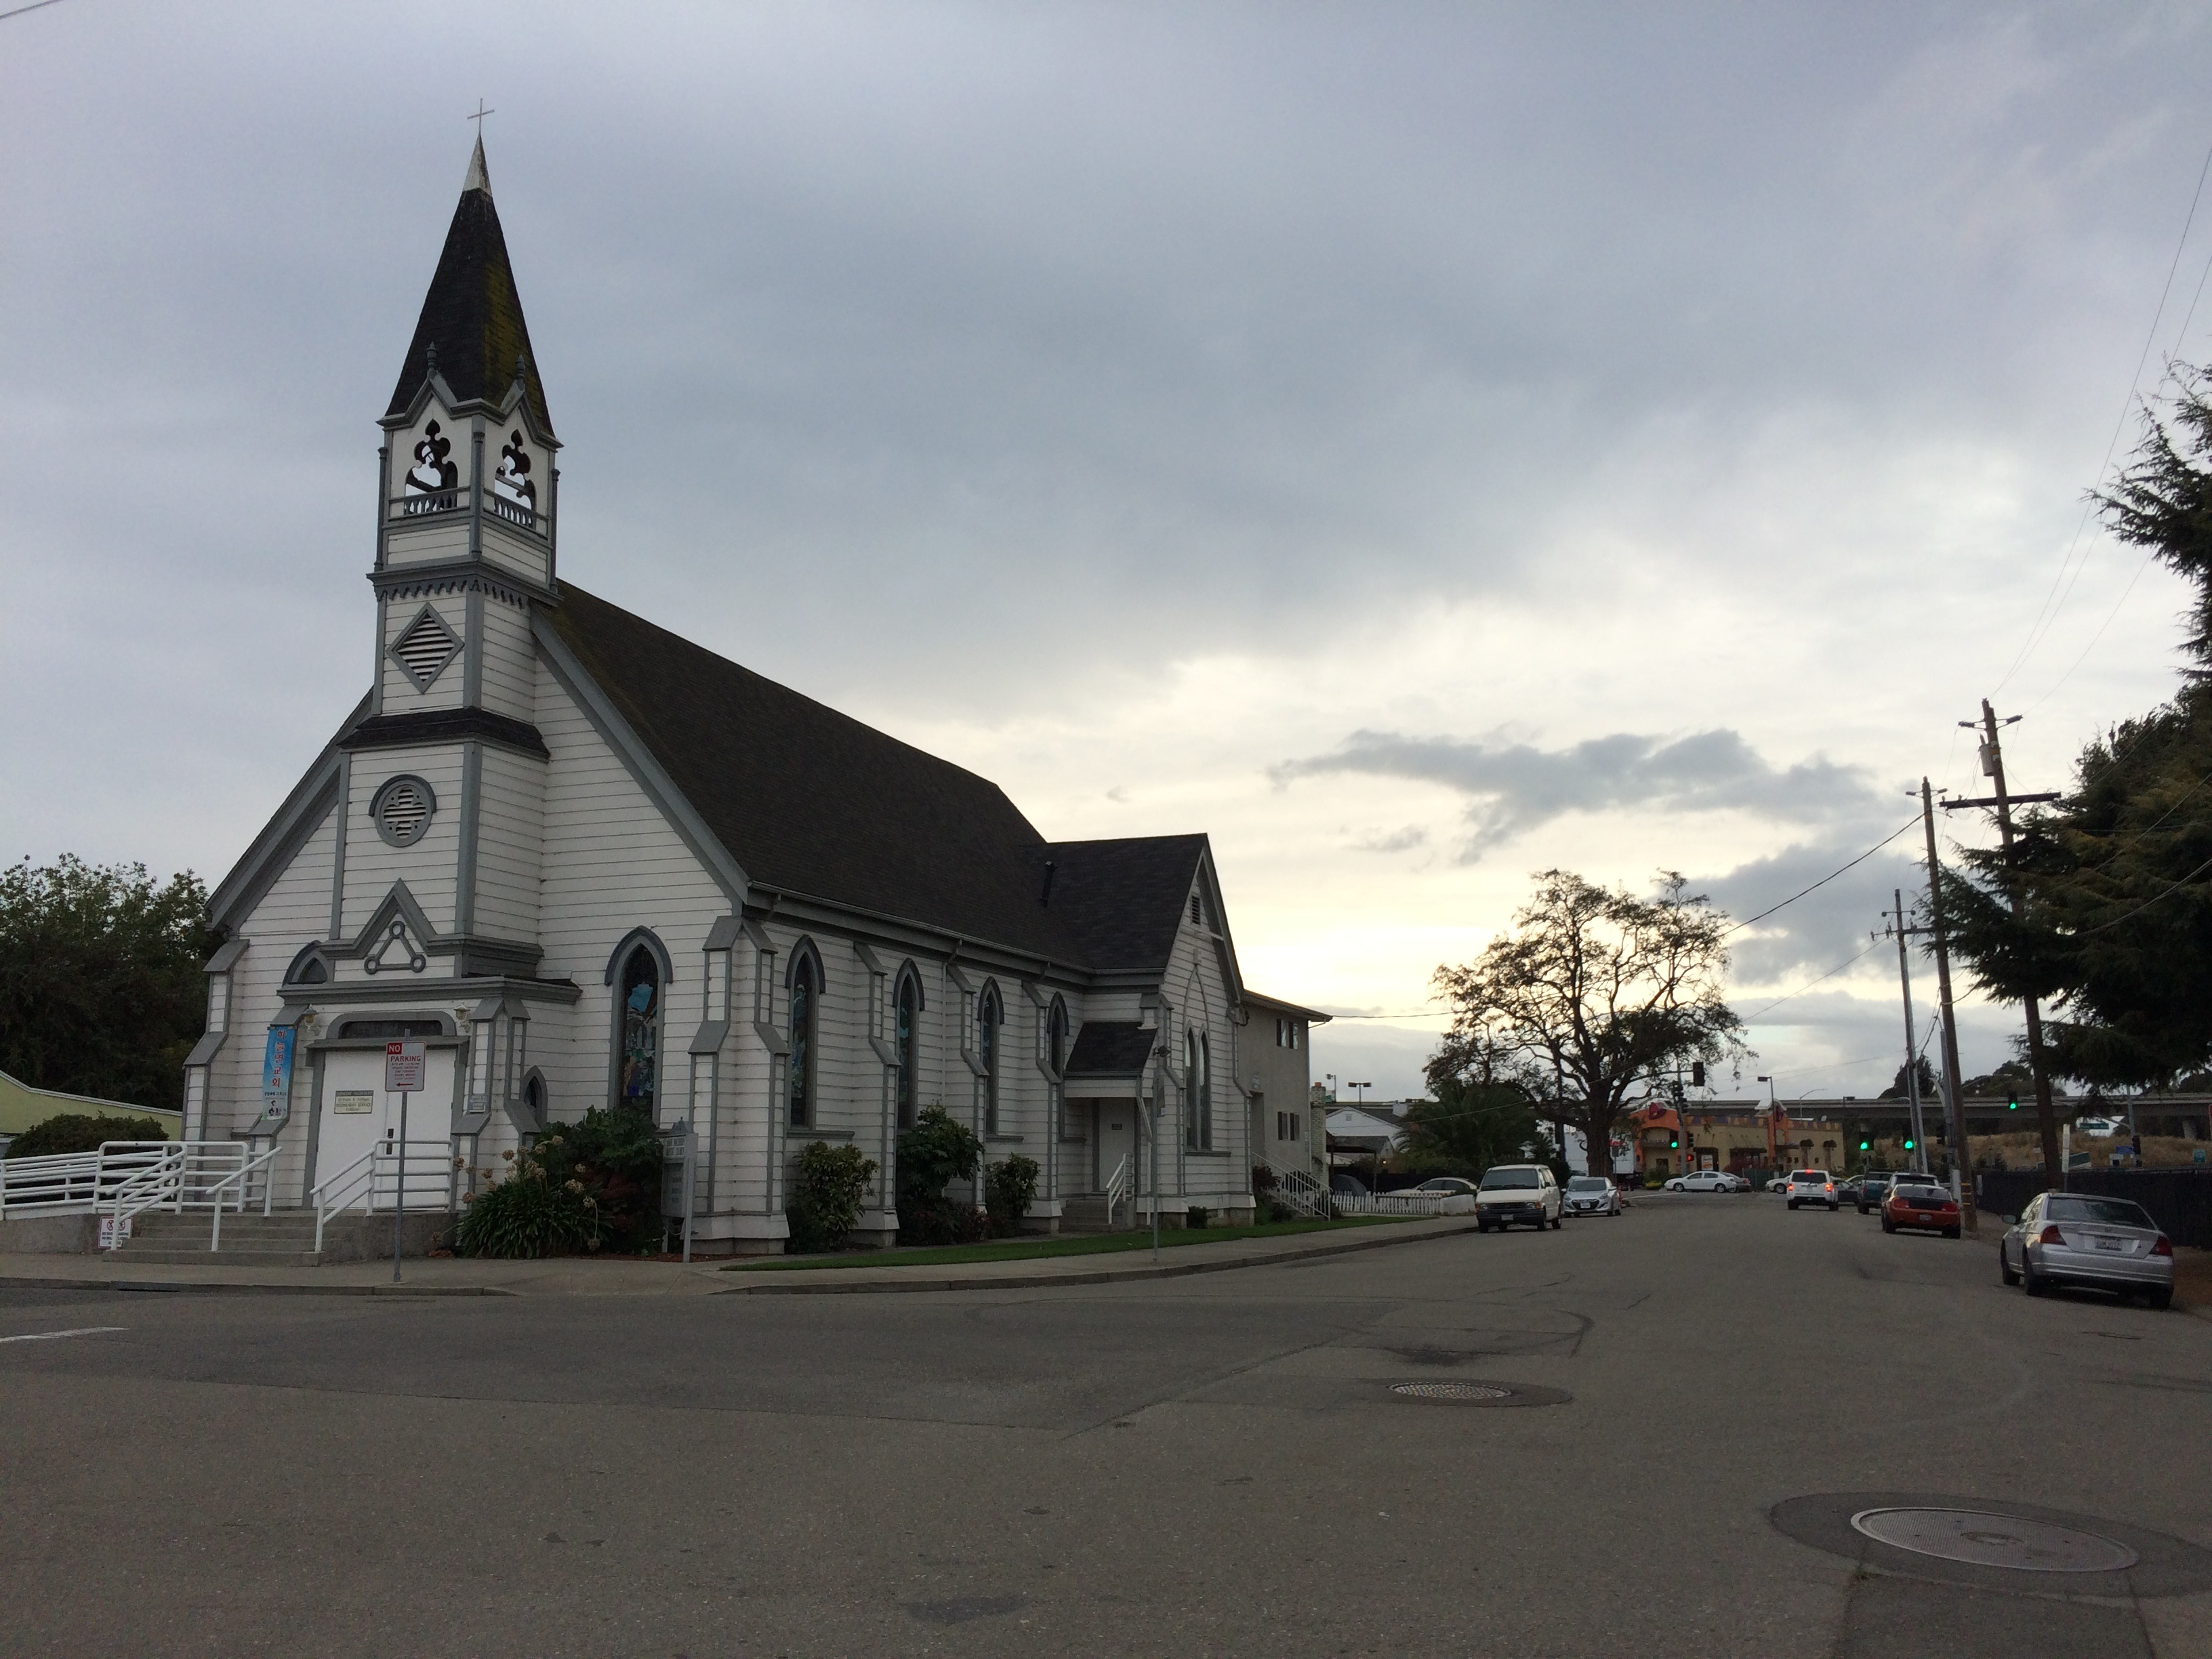
tree, cloud, architecture, sky, car, house, town, building, downtown, tower, religion, facade, church, chapel, place of worship, spire, steeple, san lorenzo